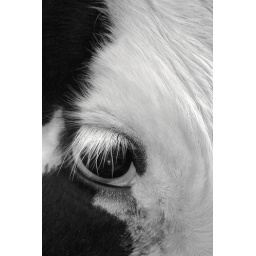
Black and white close up of a cow in a pasture in Heber City, Utah.